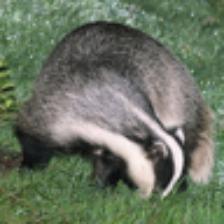
Label: NonHuman